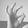
ASL letter: F